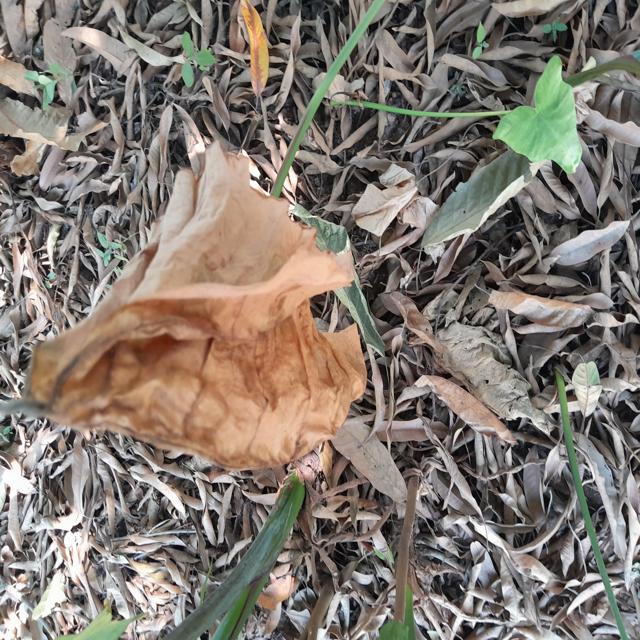
Label: Late_Blight